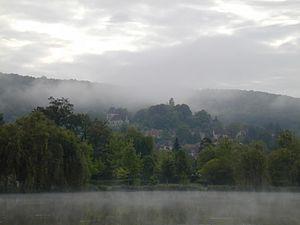
Cazals est une commune française, située dans le département du Lot en région Occitanie.